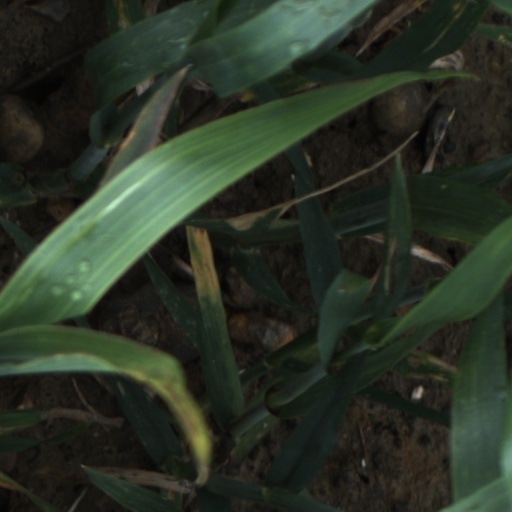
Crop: wheat